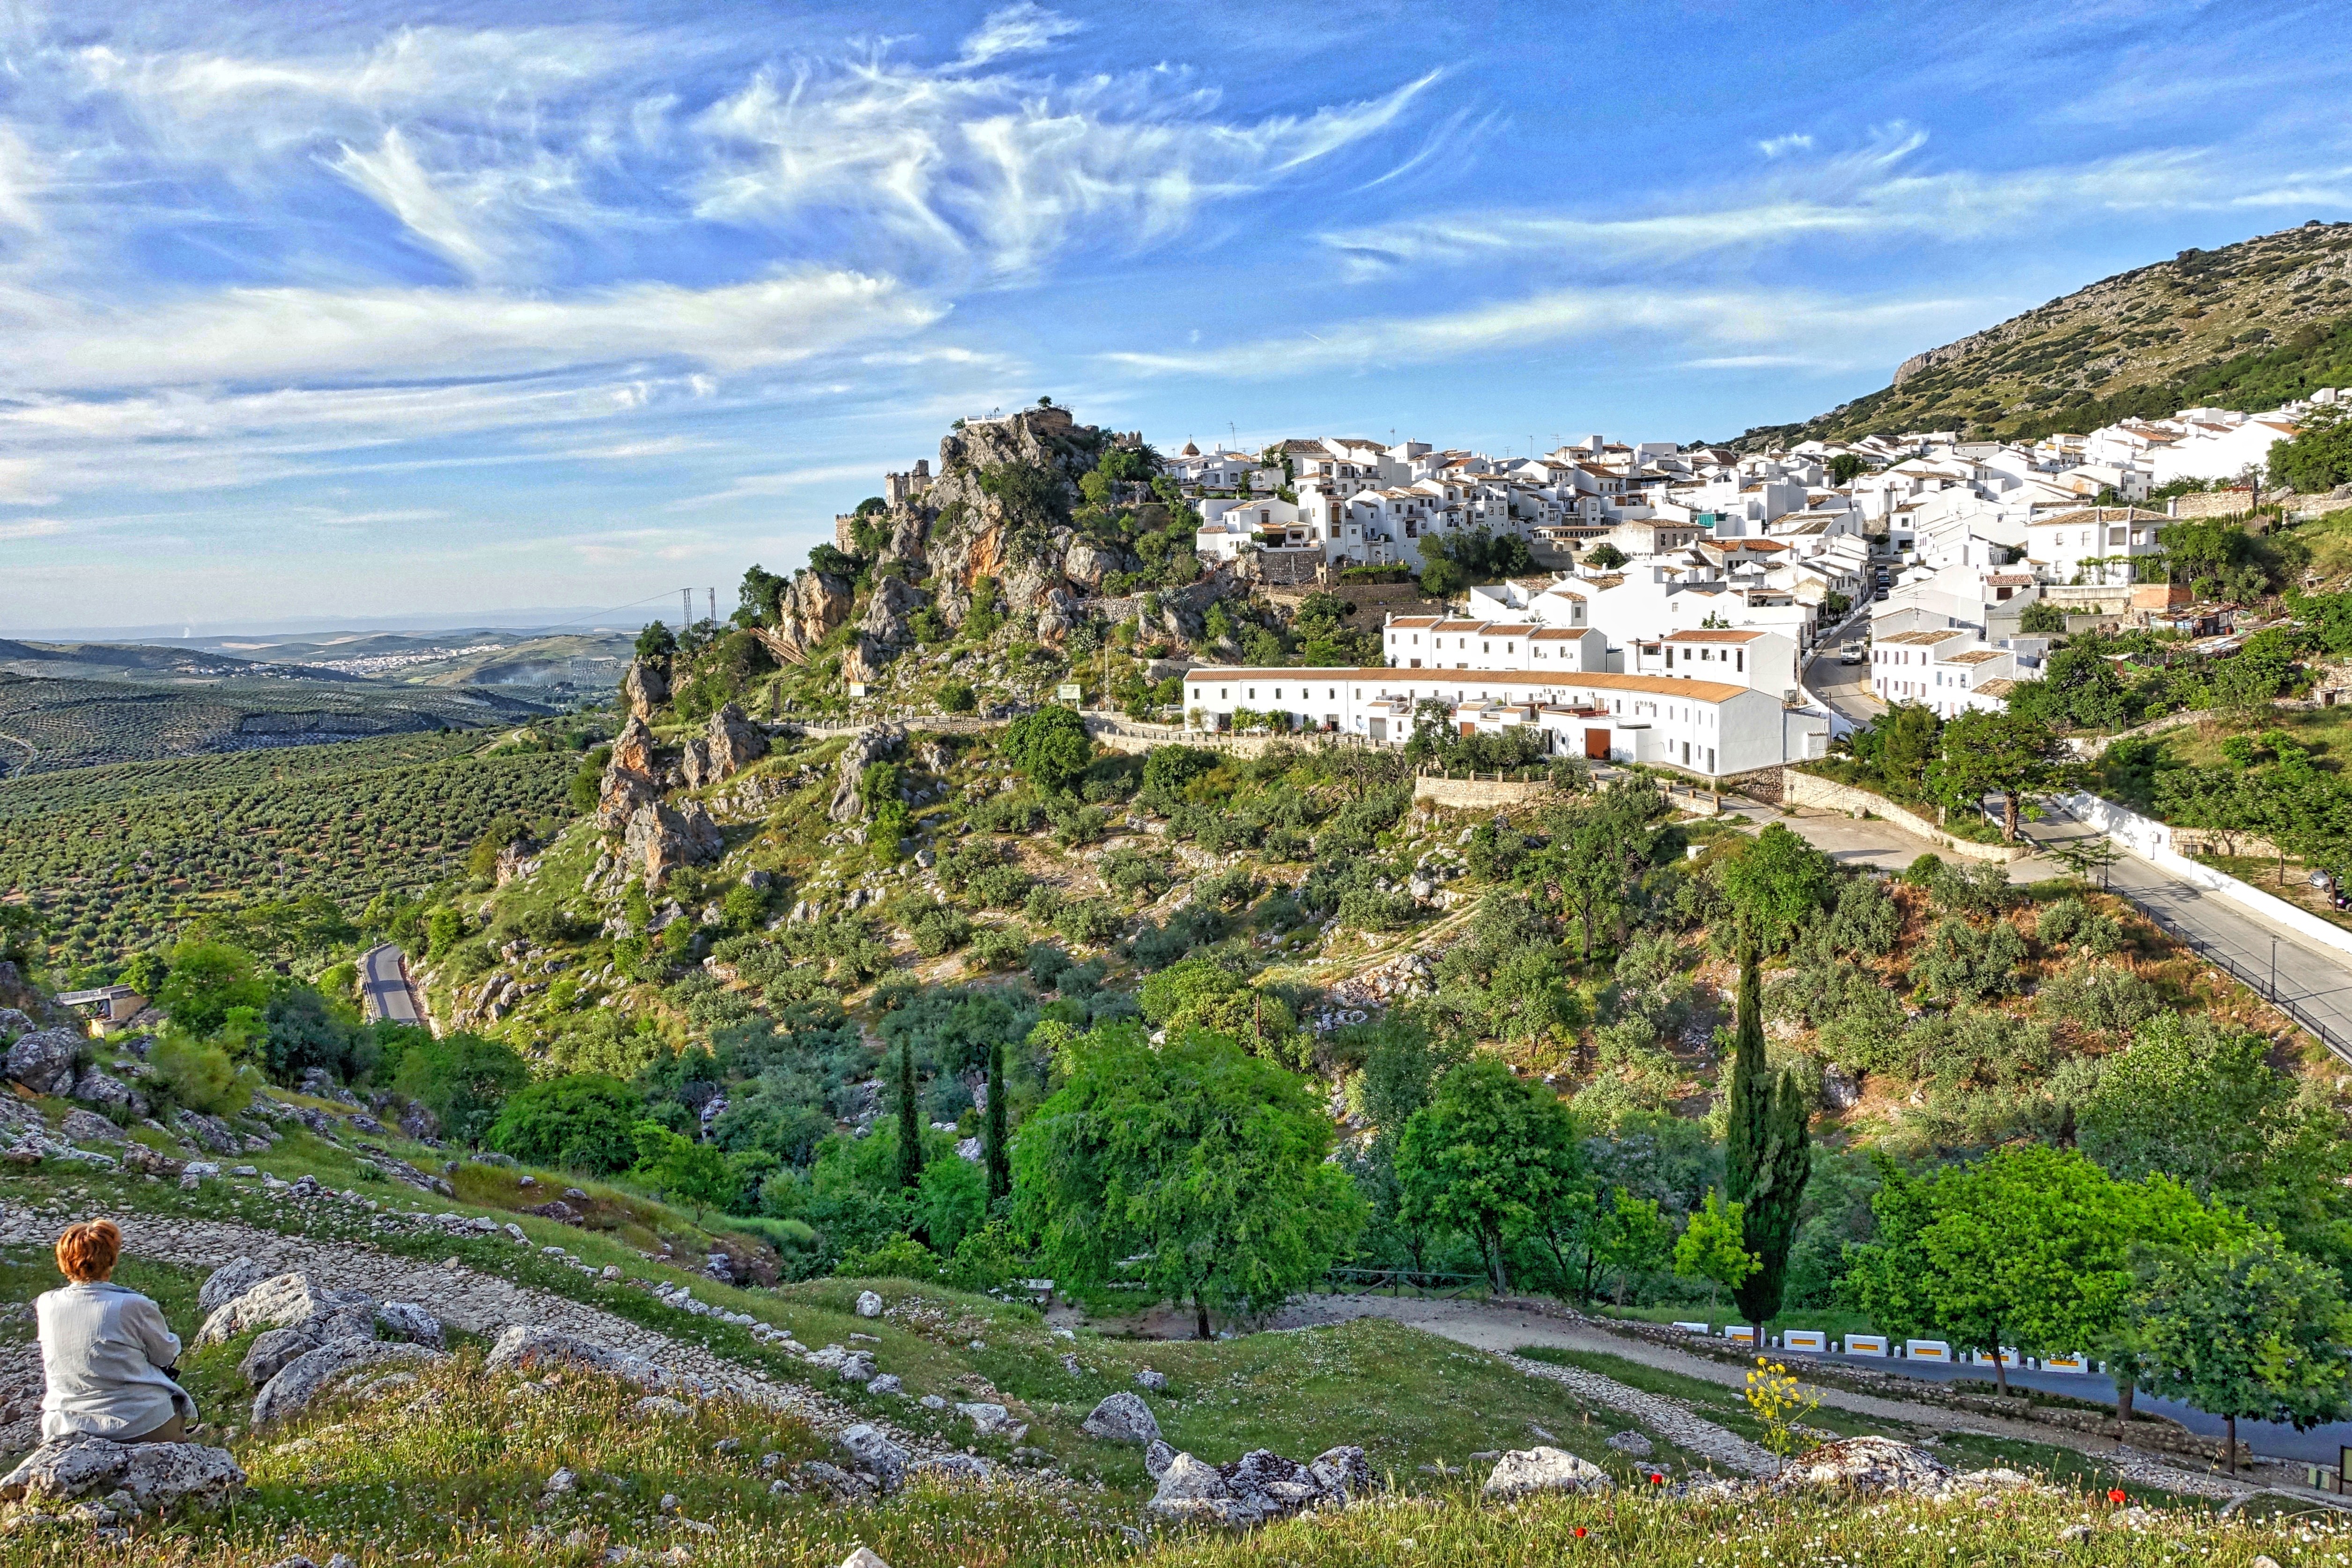
landscape, sea, coast, mountain, white, hill, town, view, valley, mountain range, vacation, village, hillside, tourism, ruins, plateau, spanish, charming, rural area, aerial photography, zuheros, geographical feature, mountainous landforms